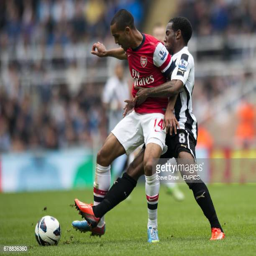
soccer player and battle for the ball